Mount Shasta

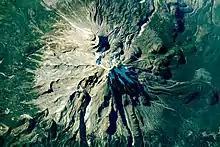
Mount Shasta photographed by a crew member during the International Space Station's 68th expedition, in October 2022

About 593,000 years ago, andesitic lavas erupted in what is now Mount Shasta's western flank near McBride Spring. Over time, an ancestral Mount Shasta stratovolcano was built to a large but unknown height; sometime between 300,000 and 360,000 years ago the entire north side of the volcano collapsed, creating an enormous landslide or debris avalanche, in volume. The slide flowed northwestward into Shasta Valley, where the Shasta River now cuts through the flow.